History of Pittsburgh Panthers football

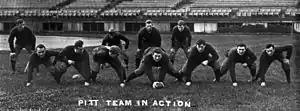
The 1910 team went undefeated and unscored upon, and is considered by many to be the 1910 national champion

Thompson coached at Pitt until 1912, the longest tenure of any coach to that point, and led the football team to a 22–11–2 record. The highlight of his coaching tenure was the 1910 season in which Pitt, led by star fullback Tex Richards, went undefeated for the second time in school history. Of even greater significance, the 1910 team was unscored upon, collectively outscoring its 9 opponents 282–0, and is considered by many to be that season's national champion. Following his coaching stint, Thompson went on to become a highly decorated hero of World War I. Winning continued under coach Joseph Duff, including an 8–1 record in 1914 in which opponents were collectively outscored 207–38, and the university was well on the way to establishing itself as a regional, if not yet national, power. Duff would leave the Panthers after two seasons to serve in World War I, where he would be killed in combat in October 1918.